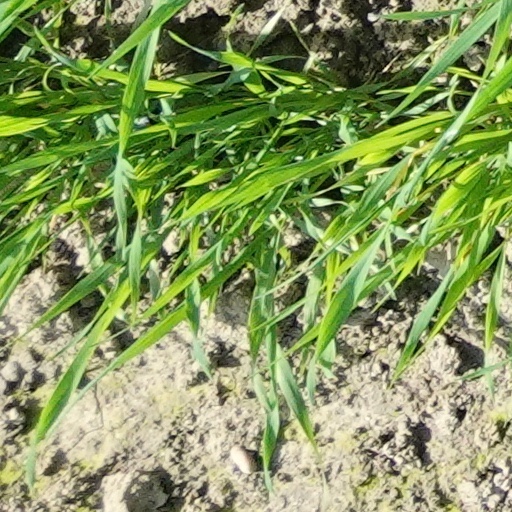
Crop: wheat